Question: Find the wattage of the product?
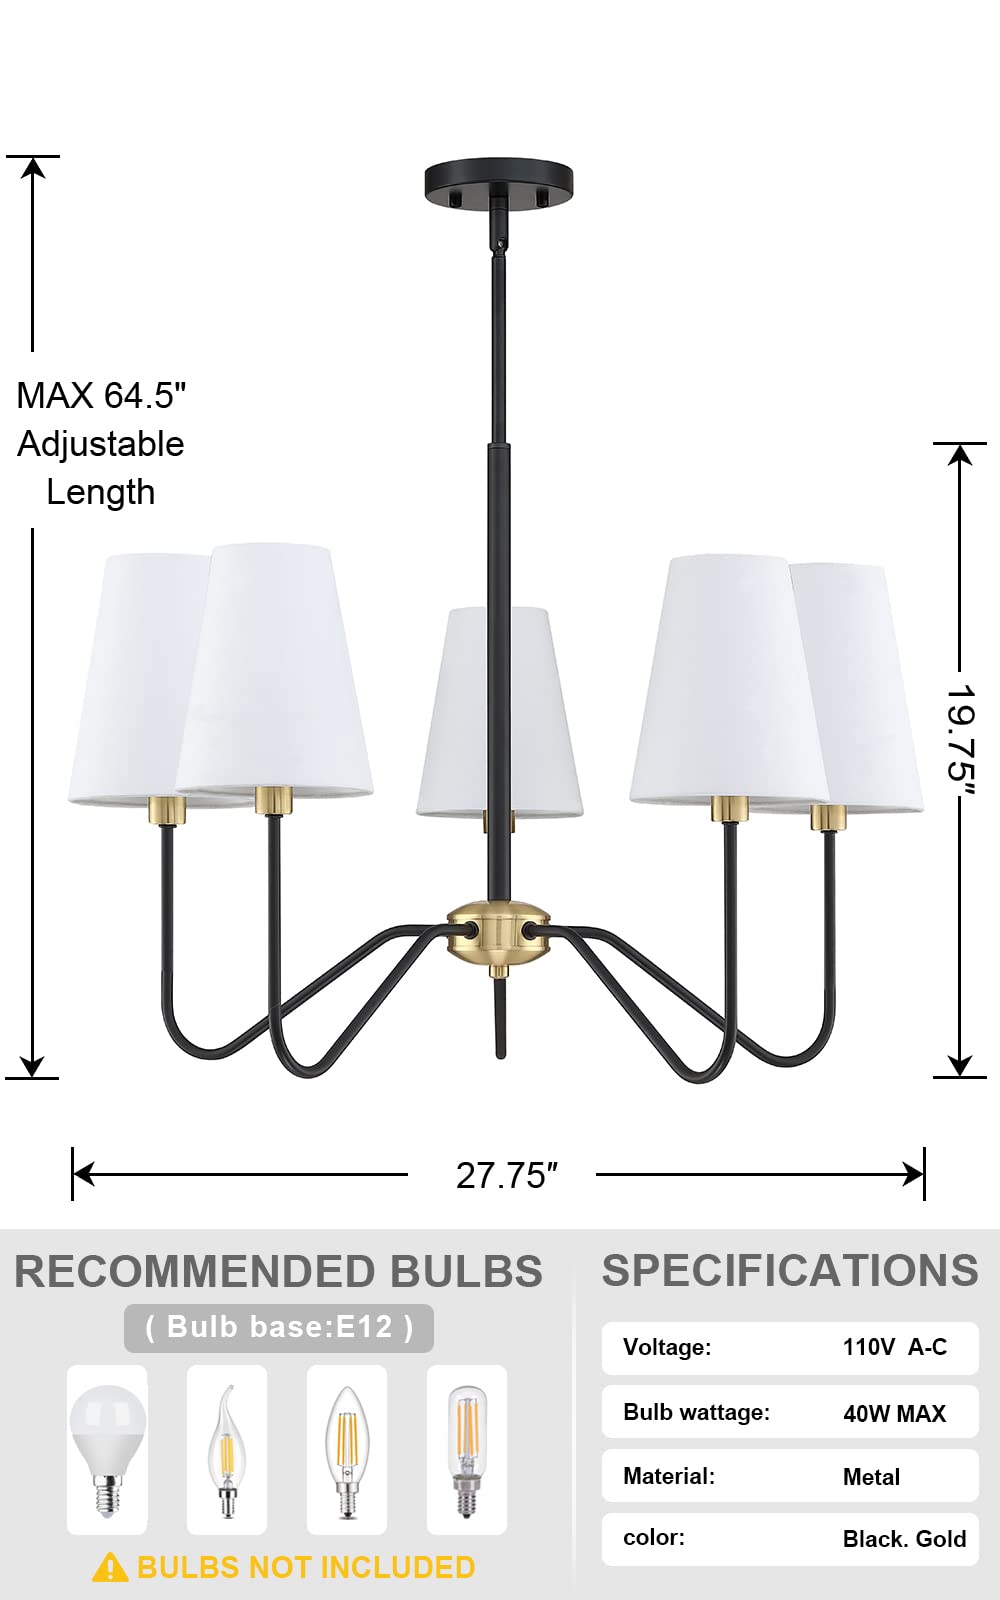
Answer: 40.0 watt